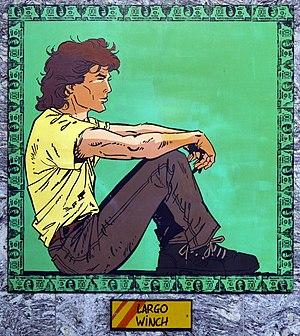
Charleroi (Belgique) - Station Janson du métro léger. Largo Winch.
La station Janson est une station, en service, du métro léger de Charleroi. C'est une station souterraine qui se trouve sur le ring central.
Largo Winch est un personnage de fiction, héros éponyme de romans et d’une série de bande dessinée, créé par l'écrivain belge Jean Van Hamme, ainsi que de plusieurs produits dérivés dont une série télévisée et deux films, Largo Winch et Largo Winch 2.